Interstate 90 in Montana

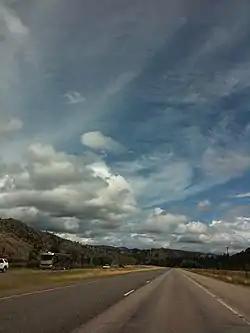
I-90 in Granite County, facing east

Entering Missoula County, the highway intersects Alberton, before continuing easterly through Huson and Secondary Highway 263 (S-263). The highway continues southeast before intersecting the concurrent highways US Highway 93 (US 93) and MT 200, which join I-90 from the west. The three highways continue into the county seat of Missoula, where, at the first exit, US 93 leaves on the western border of Missoula and travels through Orchard Homes. The next two exits travel into Downtown Missoula, while the last exit serves East Missoula. US 12 joins I-90 and MT 200 exits to the north of the highway outside of Missoula, paralleling the Blackfoot River as I-90 continues east, following and then intersecting S-210 in Clinton. The Bearmouth rest area, from the Idaho border, is intersected before crossing the Missoula–Granite county border.